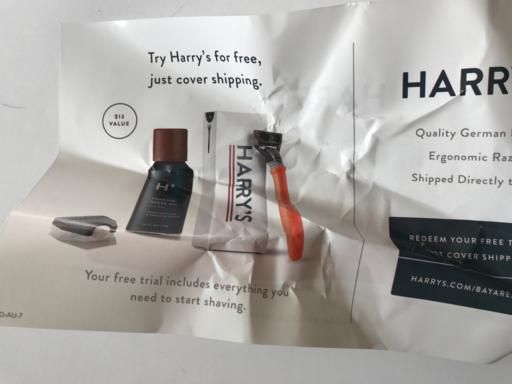
Waste category: paper